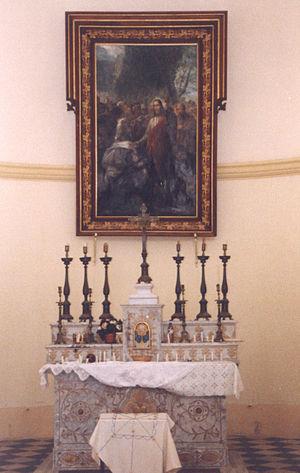
Intérieur de la chapelle de la résurrection du fils de la veuve de Naïm, Israël.
Naïm est un village de Galilée cité par saint Luc dans son évangile. Elle est probablement à identifier avec le village arabe de Nein, au sud de Nazareth.